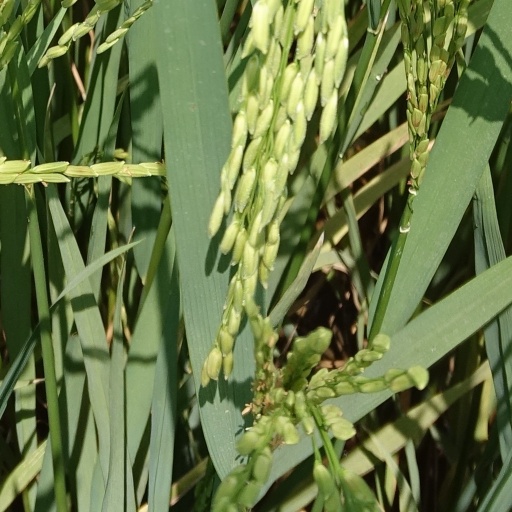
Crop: rice